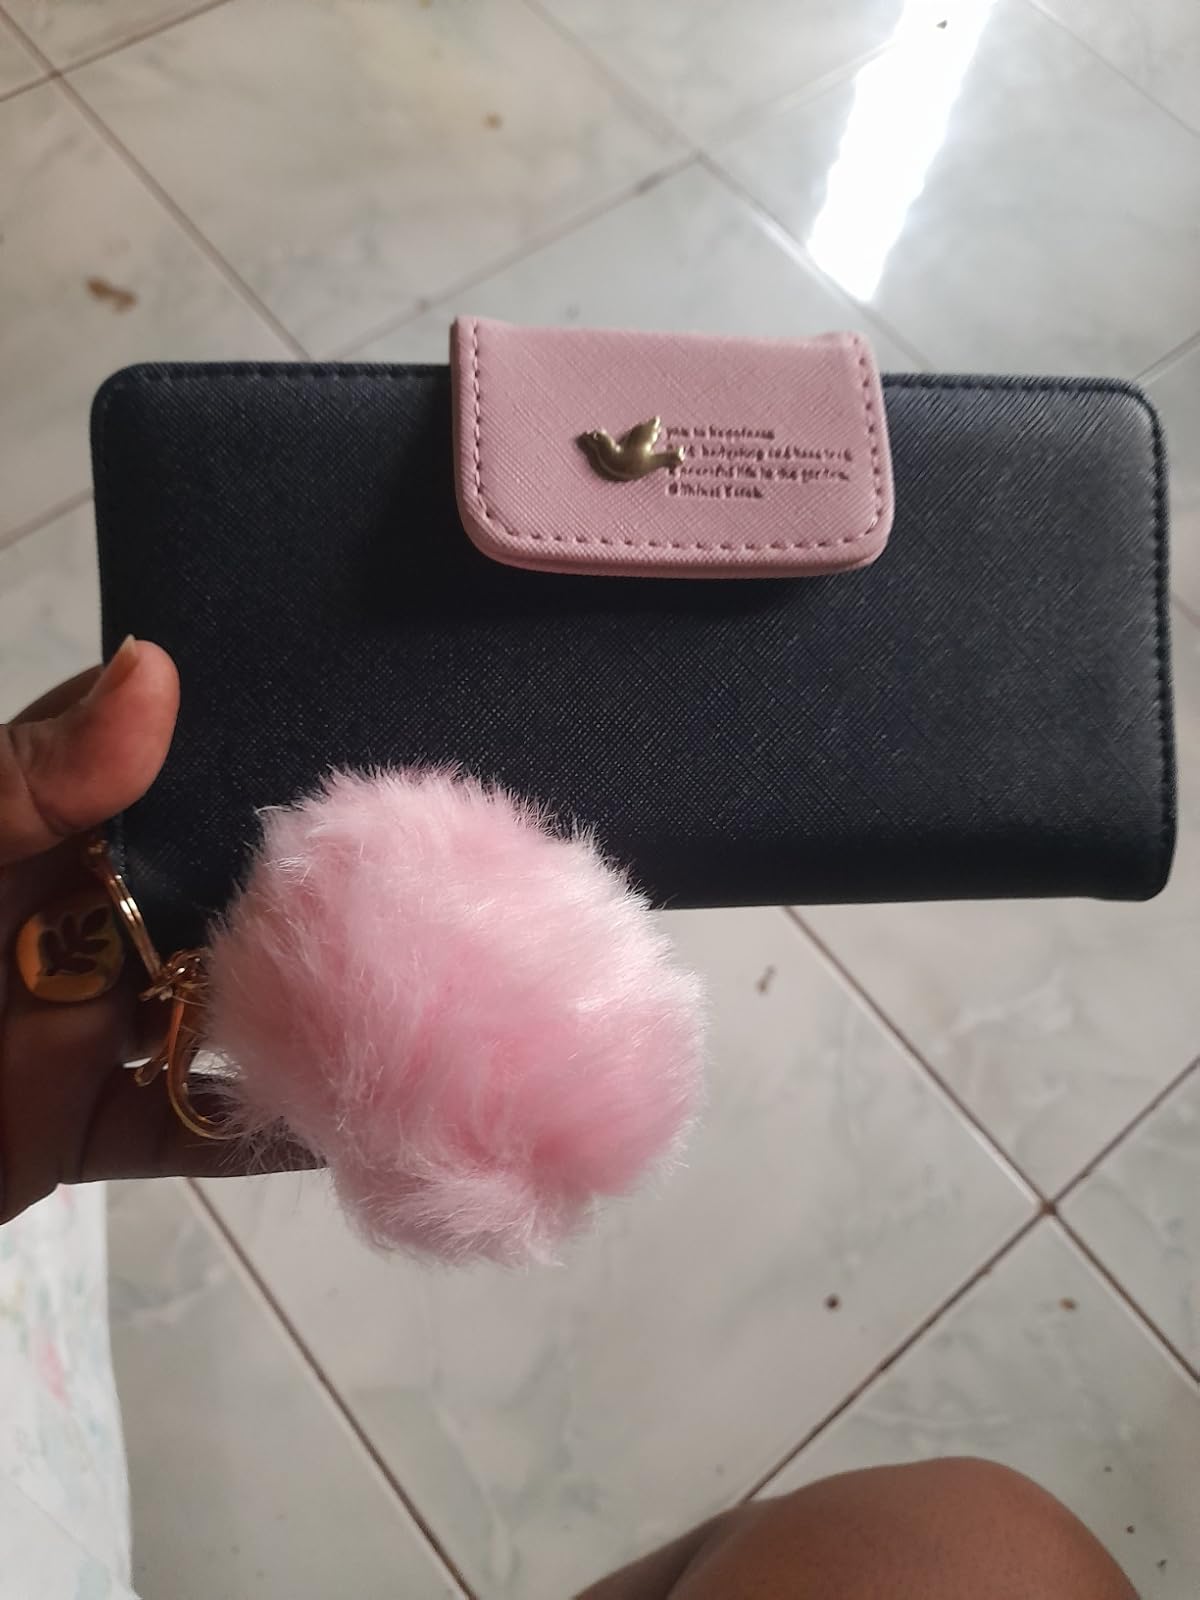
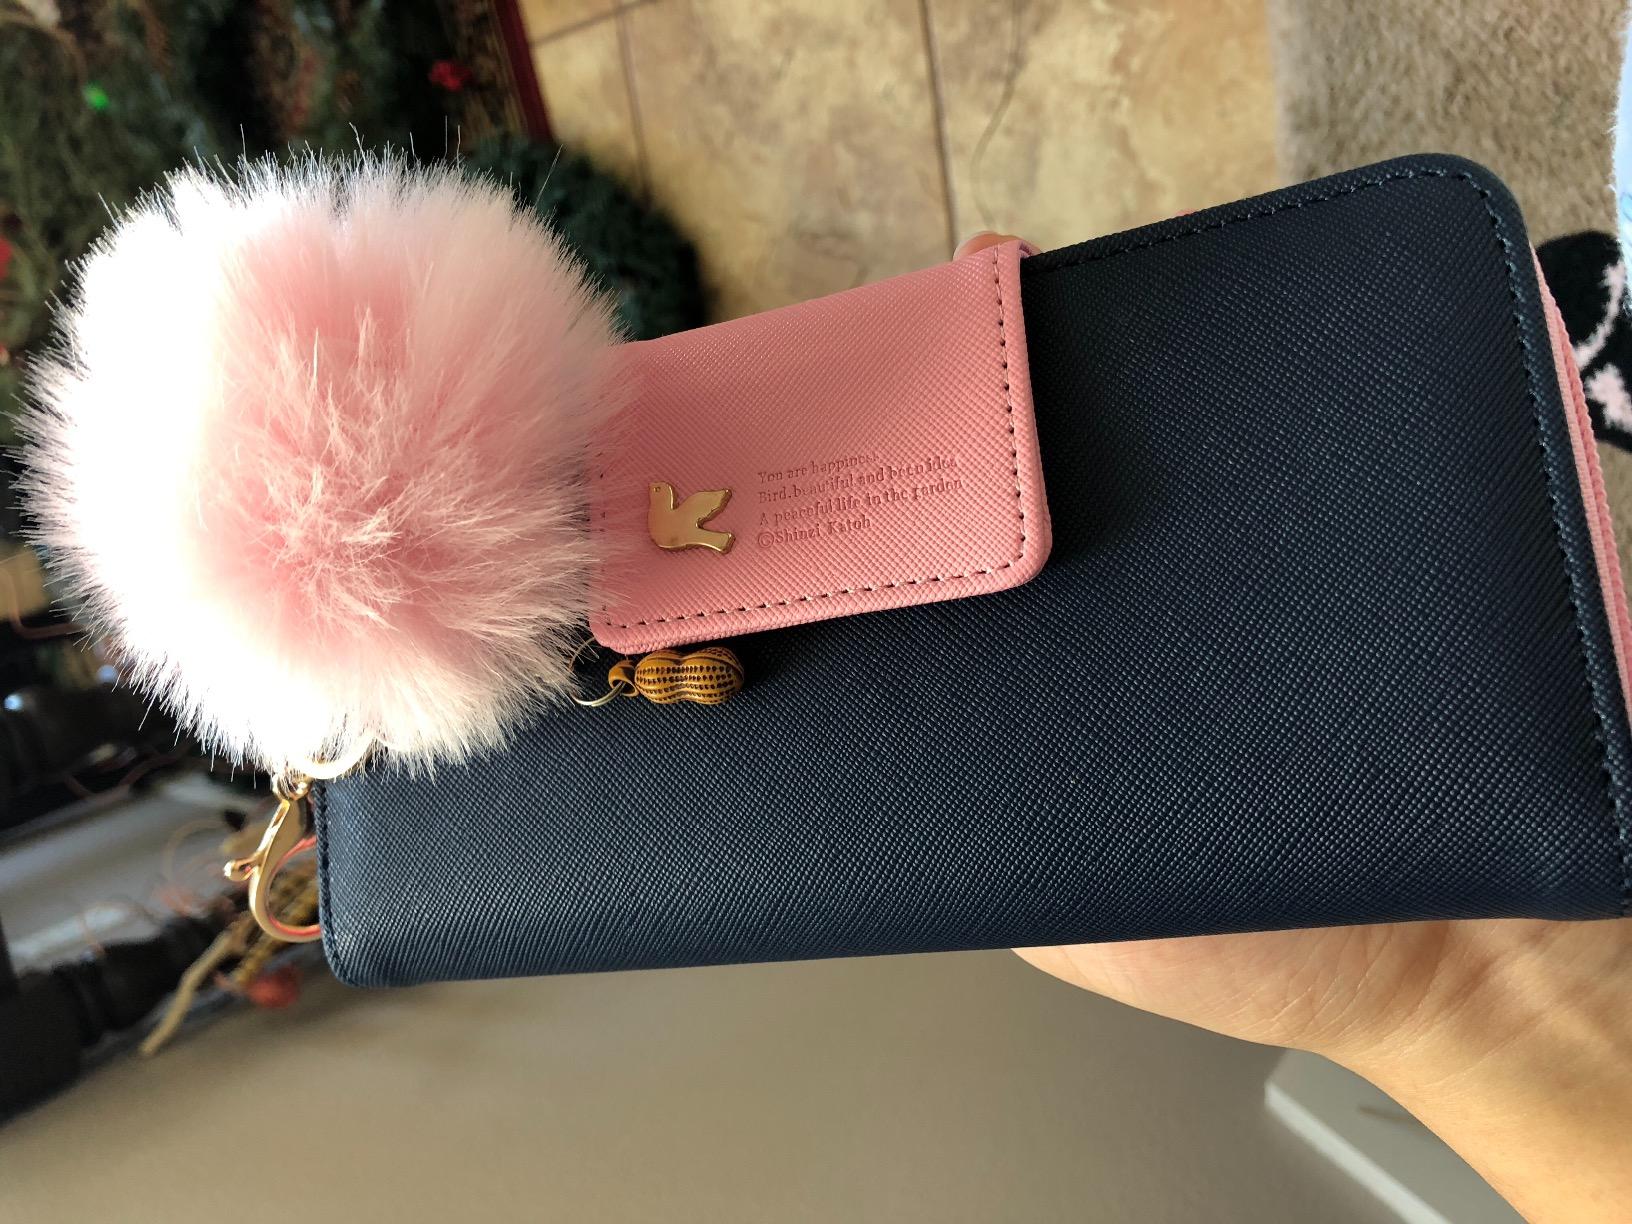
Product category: accessories_handbag
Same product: yes